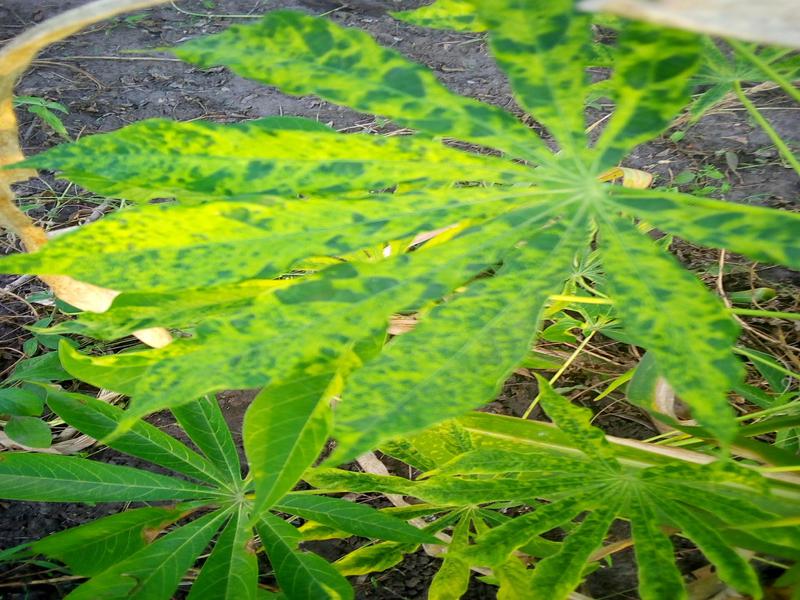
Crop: cassava
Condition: mosaic_disease